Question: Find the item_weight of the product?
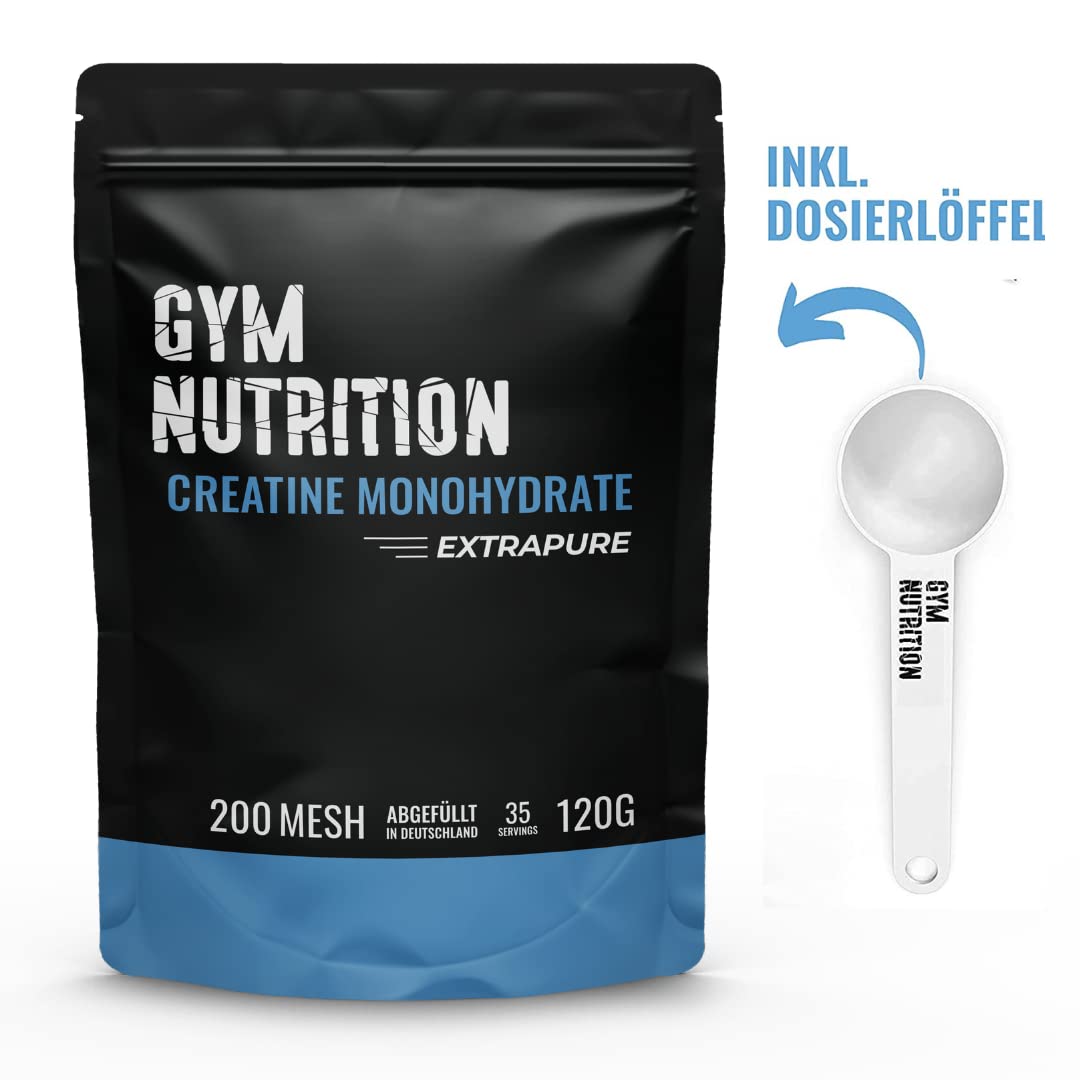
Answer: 120.0 gram